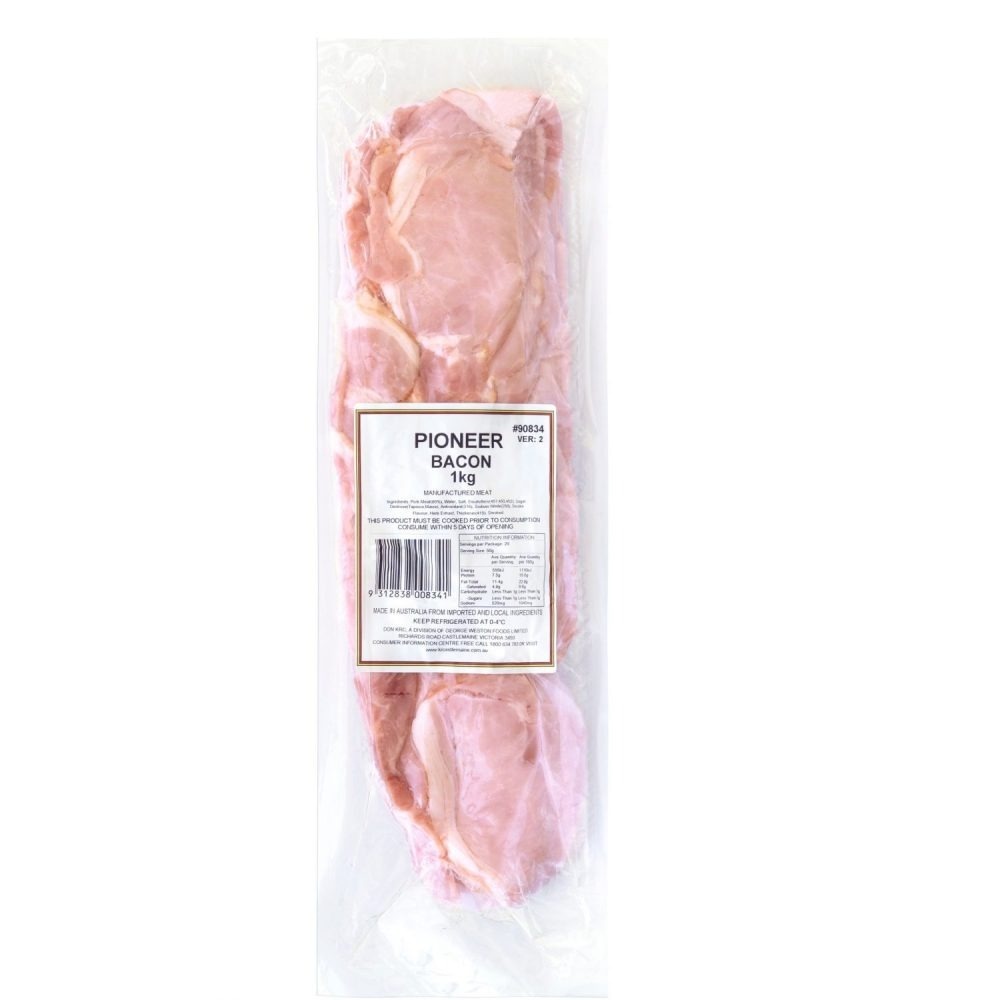
Pioneer Budget Bacon 1kg
Affordable and tasty, Pioneer Budget Bacon is ideal for breakfast, burgers, or adding smoky flavour to any dish. This 1kg pack gives you great value without compromising on taste.
Brand: Discount Grocery Warehouse
Category: Food, Beverages & Tobacco > Food Items > Meat, Seafood & Eggs > Meat > Fresh & Frozen Meats > Pork